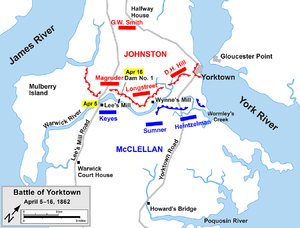
Le siège de Yorktown, ou bataille de Yorktown se déroule du 5 avril au 4 mai 1862, dans le cadre de la campagne de la Péninsule de la guerre de Sécession. Marchant depuis Fort Monroe, l'armée du Potomac du major-général George McClellan rencontre les troupes confédérées du major-général John B. Magruder à Yorktown, derrière la ligne Warwick. McClellan suspend sa marche vers Richmond et engage les opérations de siège.
La campagne de la Péninsule était une opération militaire de grande envergure de l'Union, durant la guerre de Sécession, lancée dans le sud-est de la Virginie à partir de mars jusqu'à juillet 1862, la première offensive à grande échelle dans le théâtre militaire de l'Est. L'opération était une opération amphibie, menée par le major-général George McClellan, qui utilisa la tactique militaire de l'encerclement contre l'Armée des États confédérés en Virginie du Nord, et qui était destinée à capturer Richmond, la capitale des États confédérés. McClellan fut d'abord couronné de succès contre le tout aussi prudent général Joseph E. Johnston, mais l'émergence de l'agressivité du général Robert Lee transforma la bataille des Sept Jours qui suivit en une humiliante défaite de l'Union.